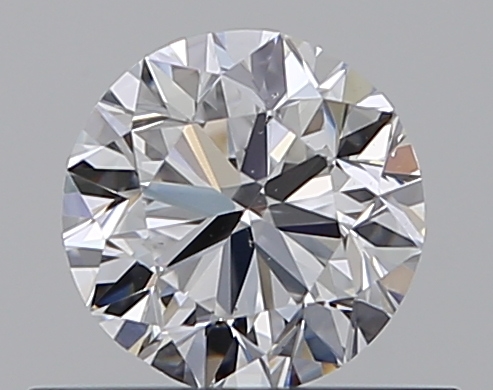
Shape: round
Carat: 0.5
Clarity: SI1
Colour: D
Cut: VG
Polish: EX
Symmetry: GD
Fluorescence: N
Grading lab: GIA
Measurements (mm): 4.89 x 4.97 x 3.17